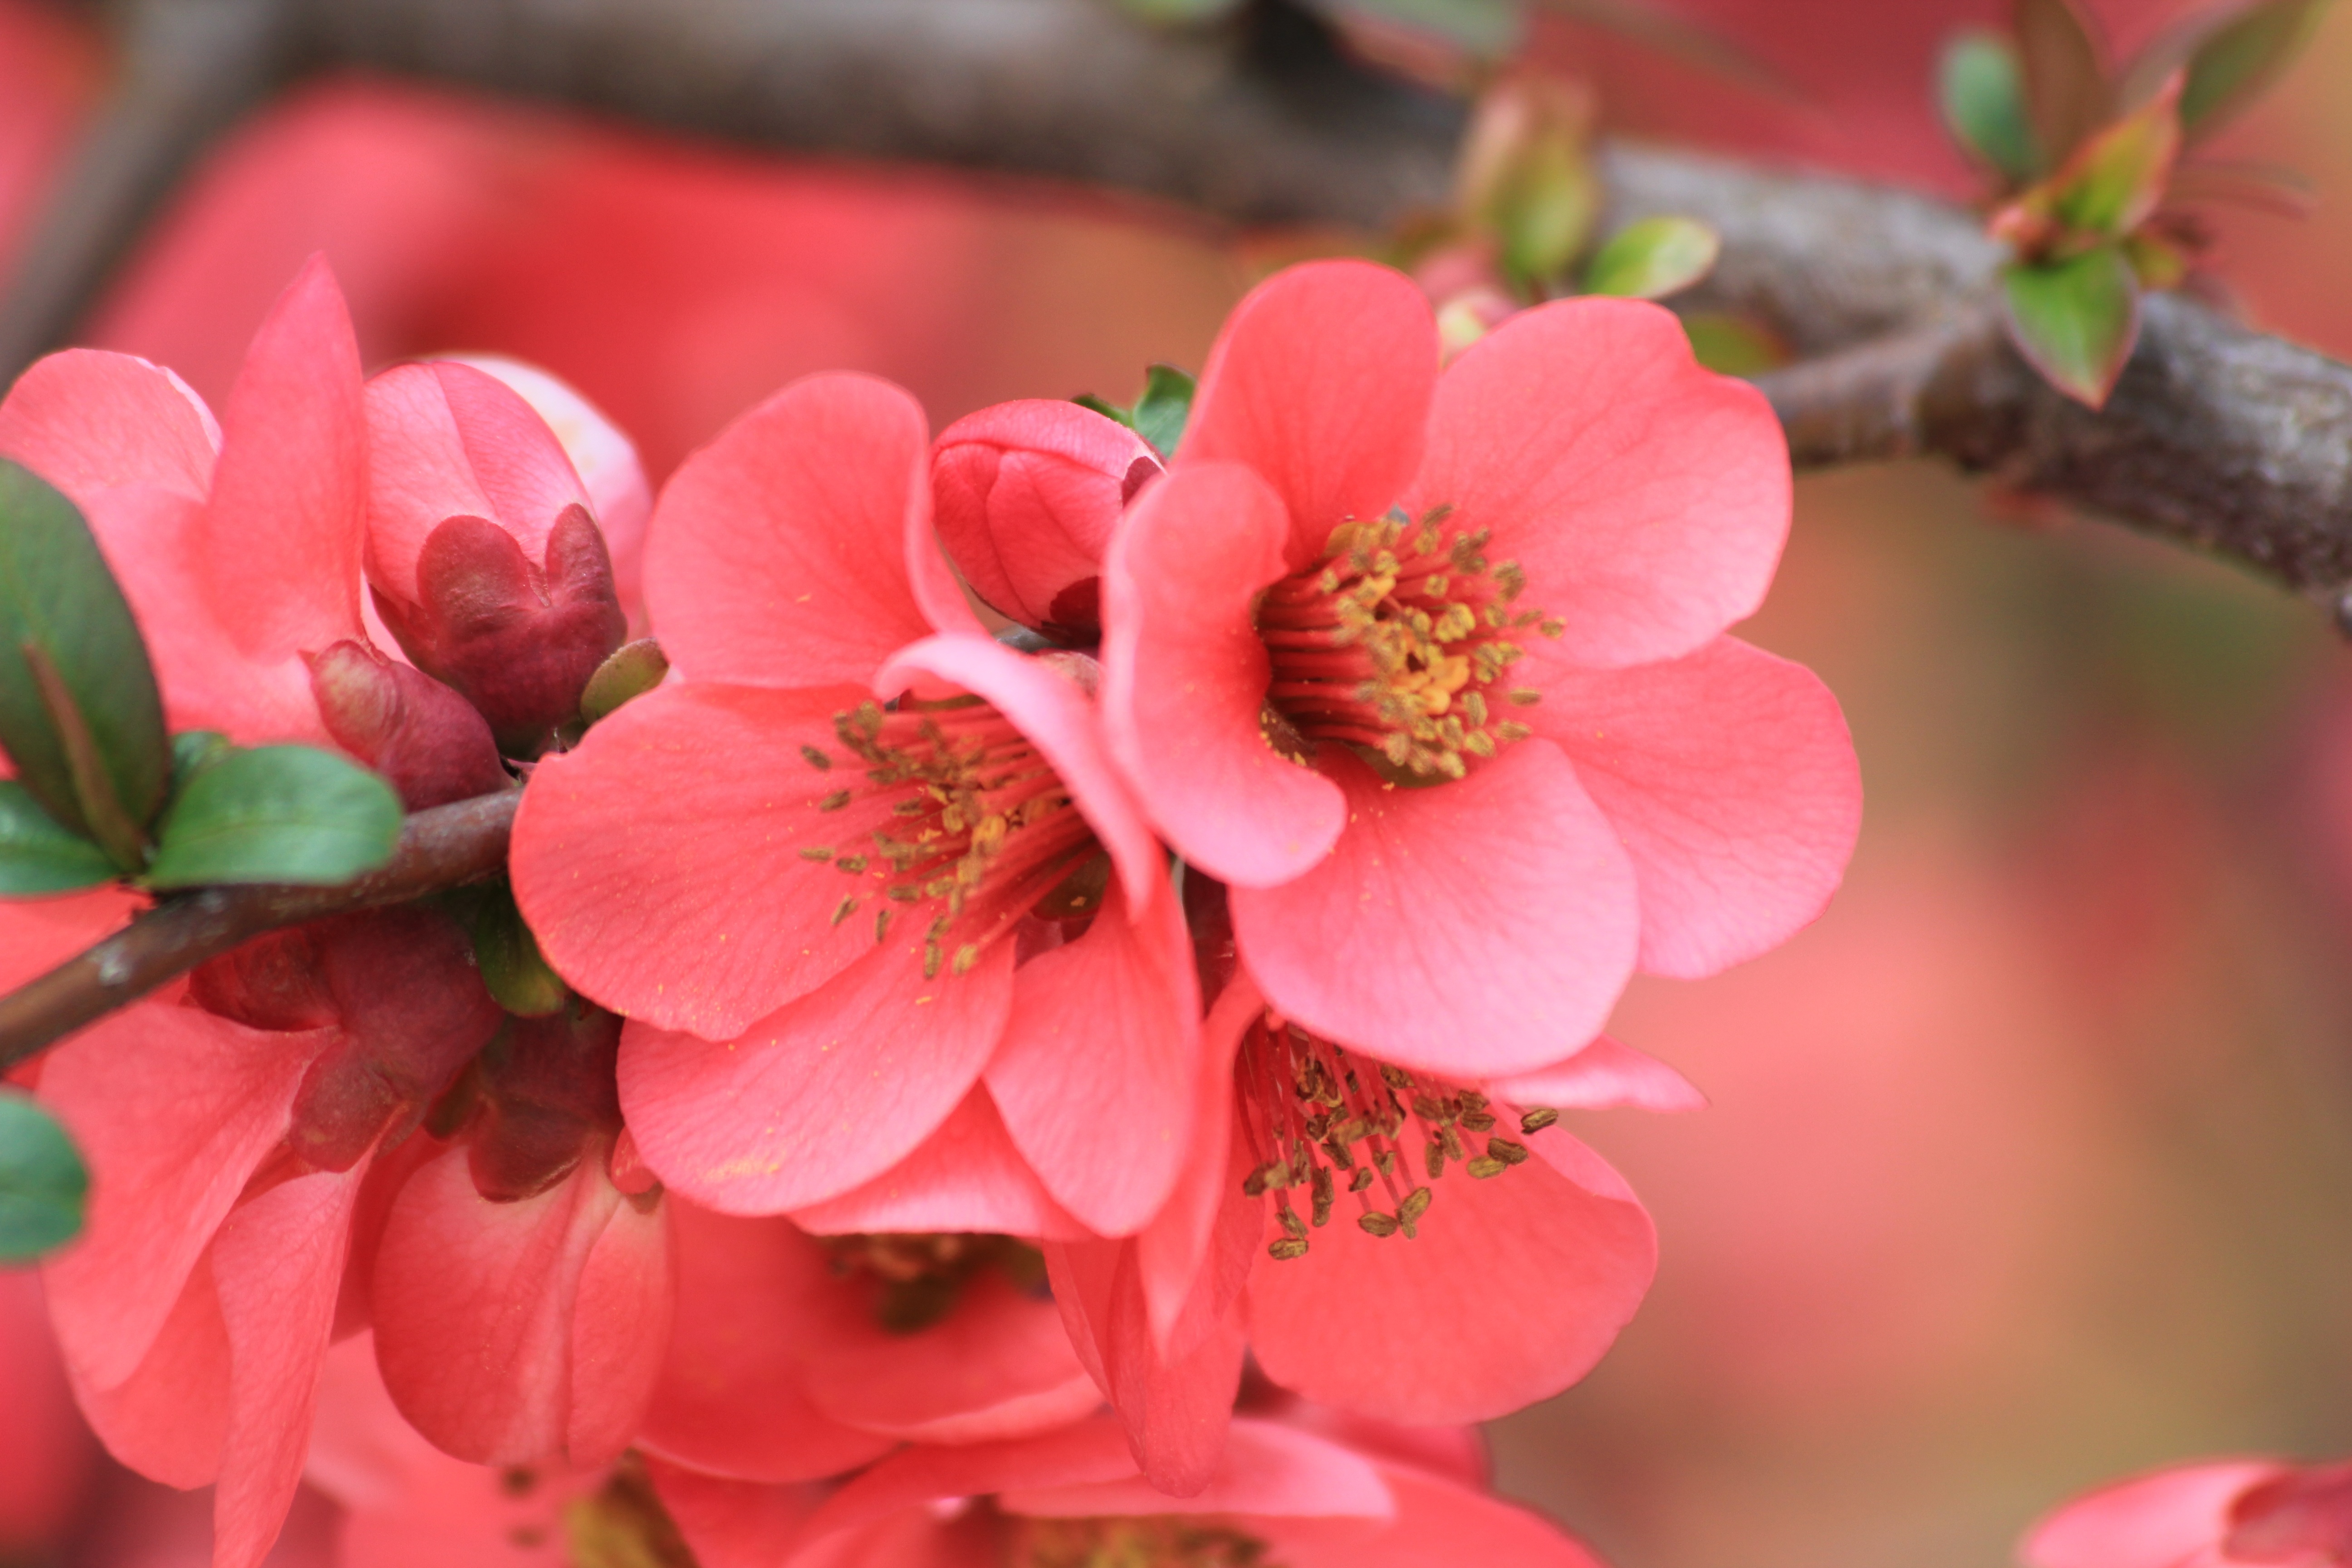
blossom, plant, flower, petal, red, produce, color, pink, flora, shrub, spring flowers, macro photography, flowering plant, land plant